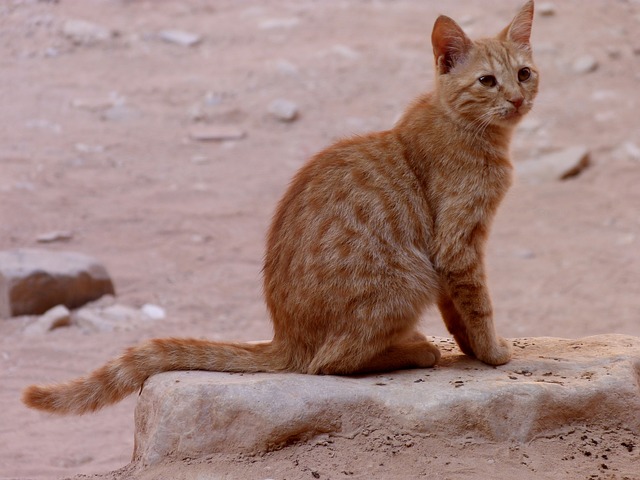
Label: gatto